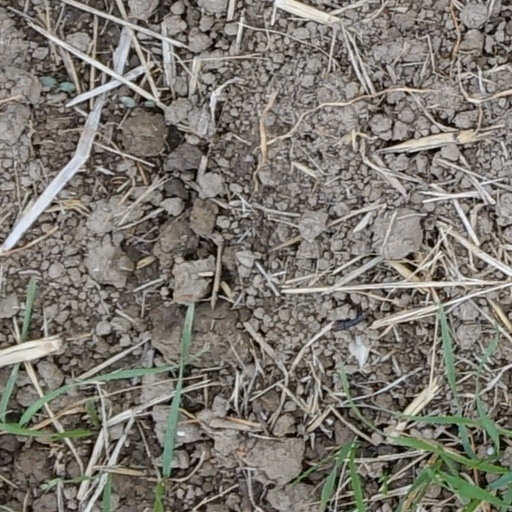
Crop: wheat